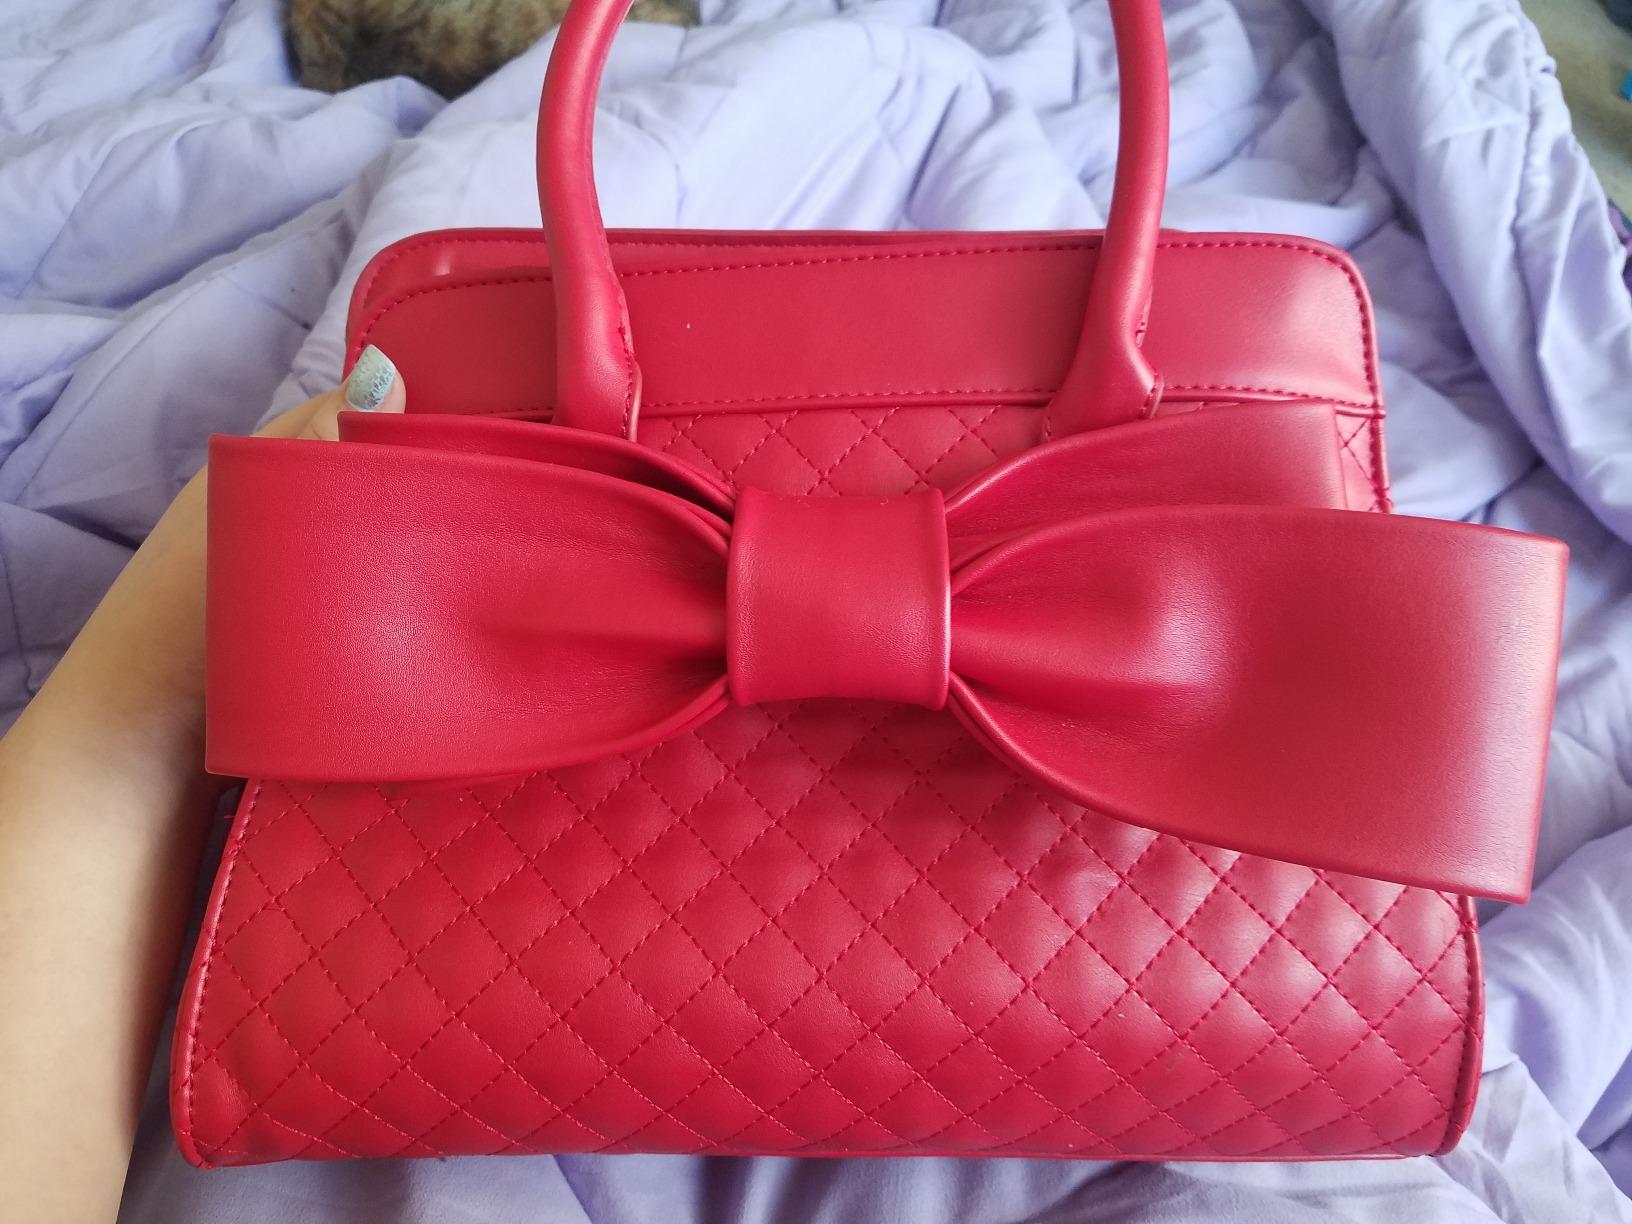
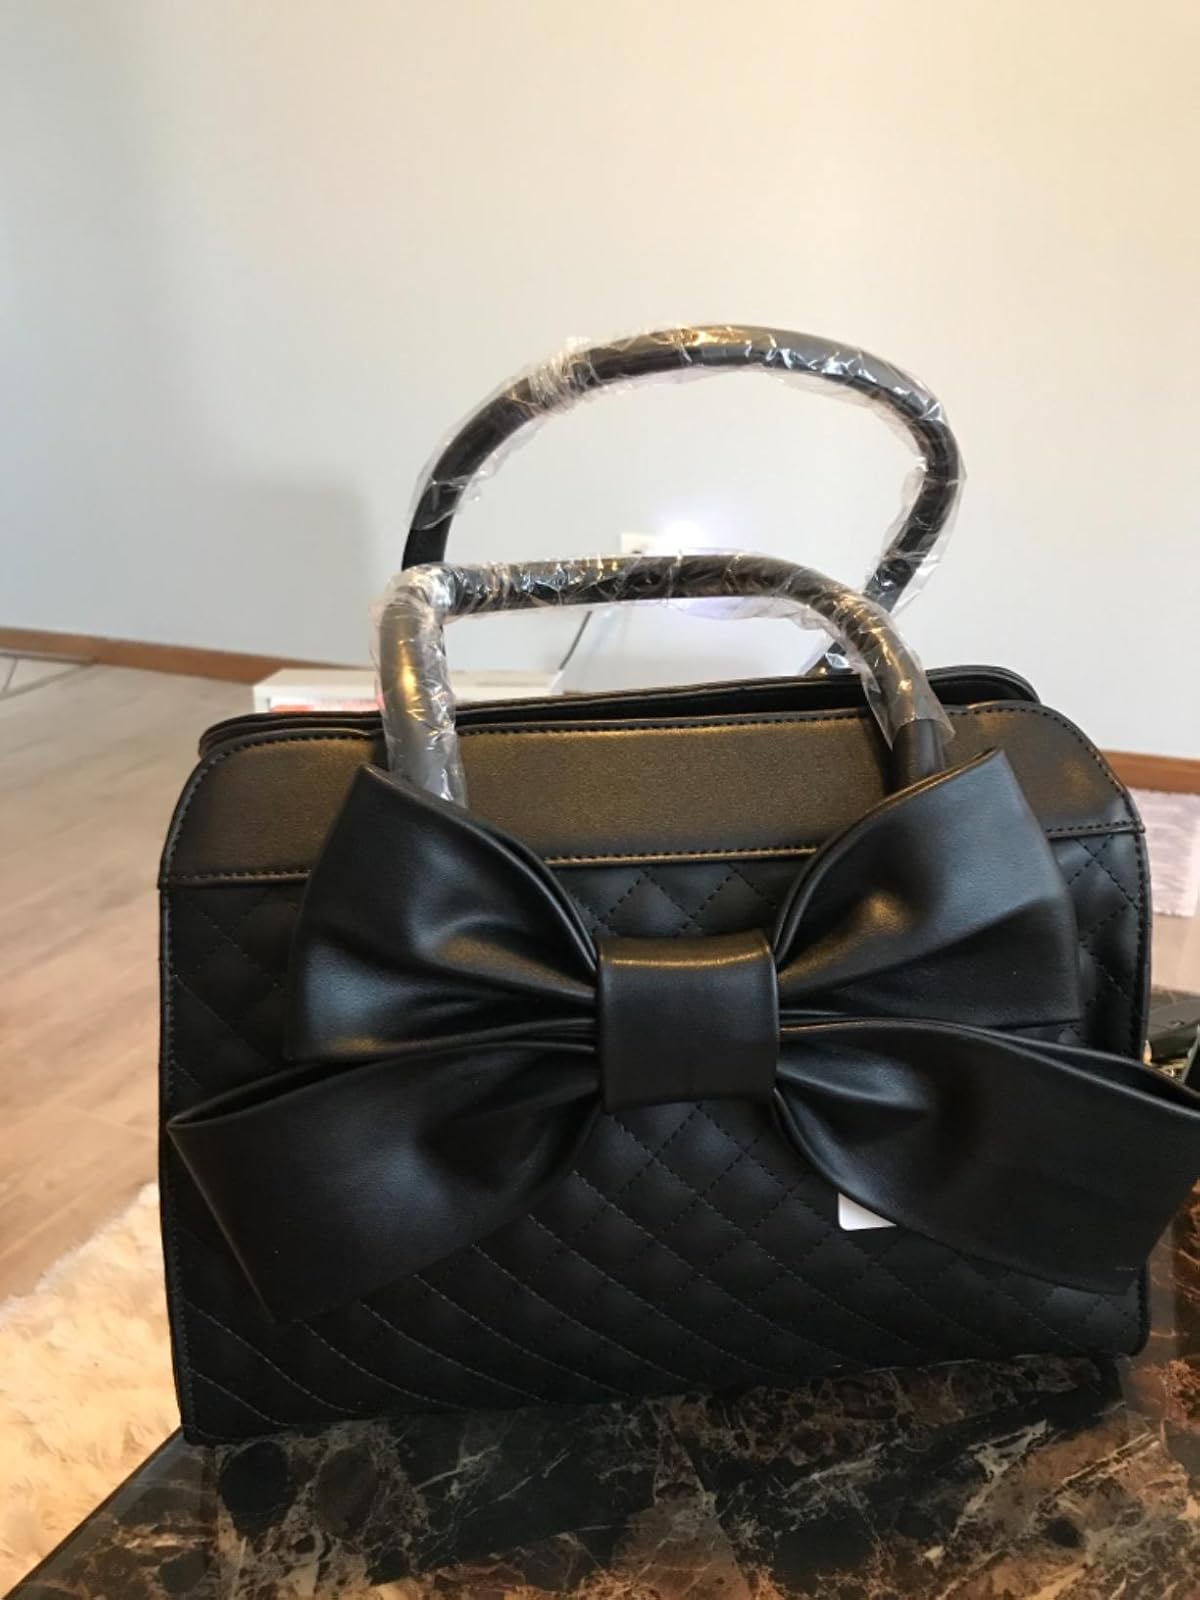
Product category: accessories_handbag
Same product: no